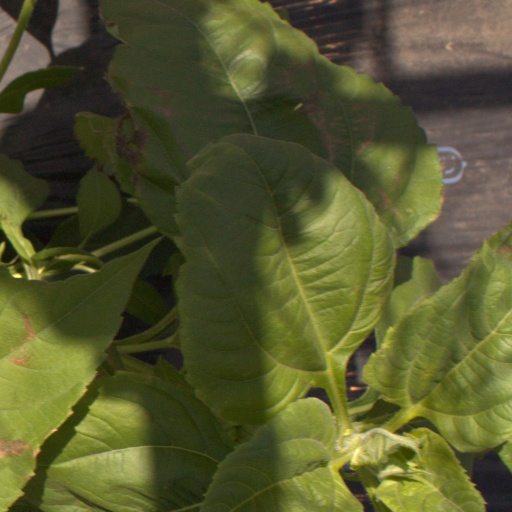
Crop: Jerusalem artichoke